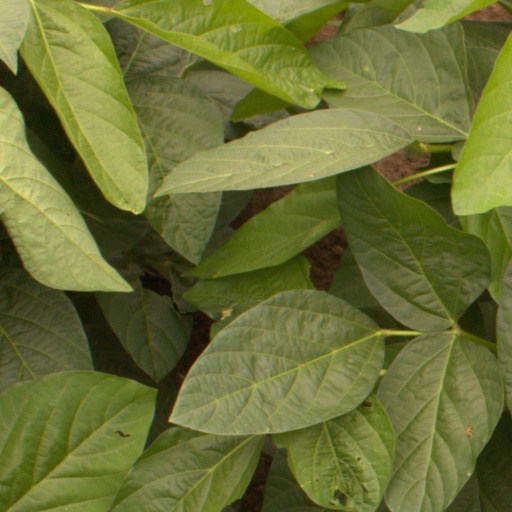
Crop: soybean